Ellen Culver Potter

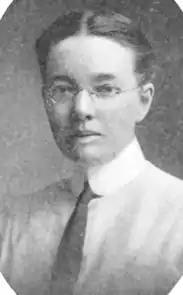
Ellen Culver Potter, from a 1911 yearbook.

Ellen Culver Potter (August 5, 1871 – February 9, 1958) was an American physician and public health official.